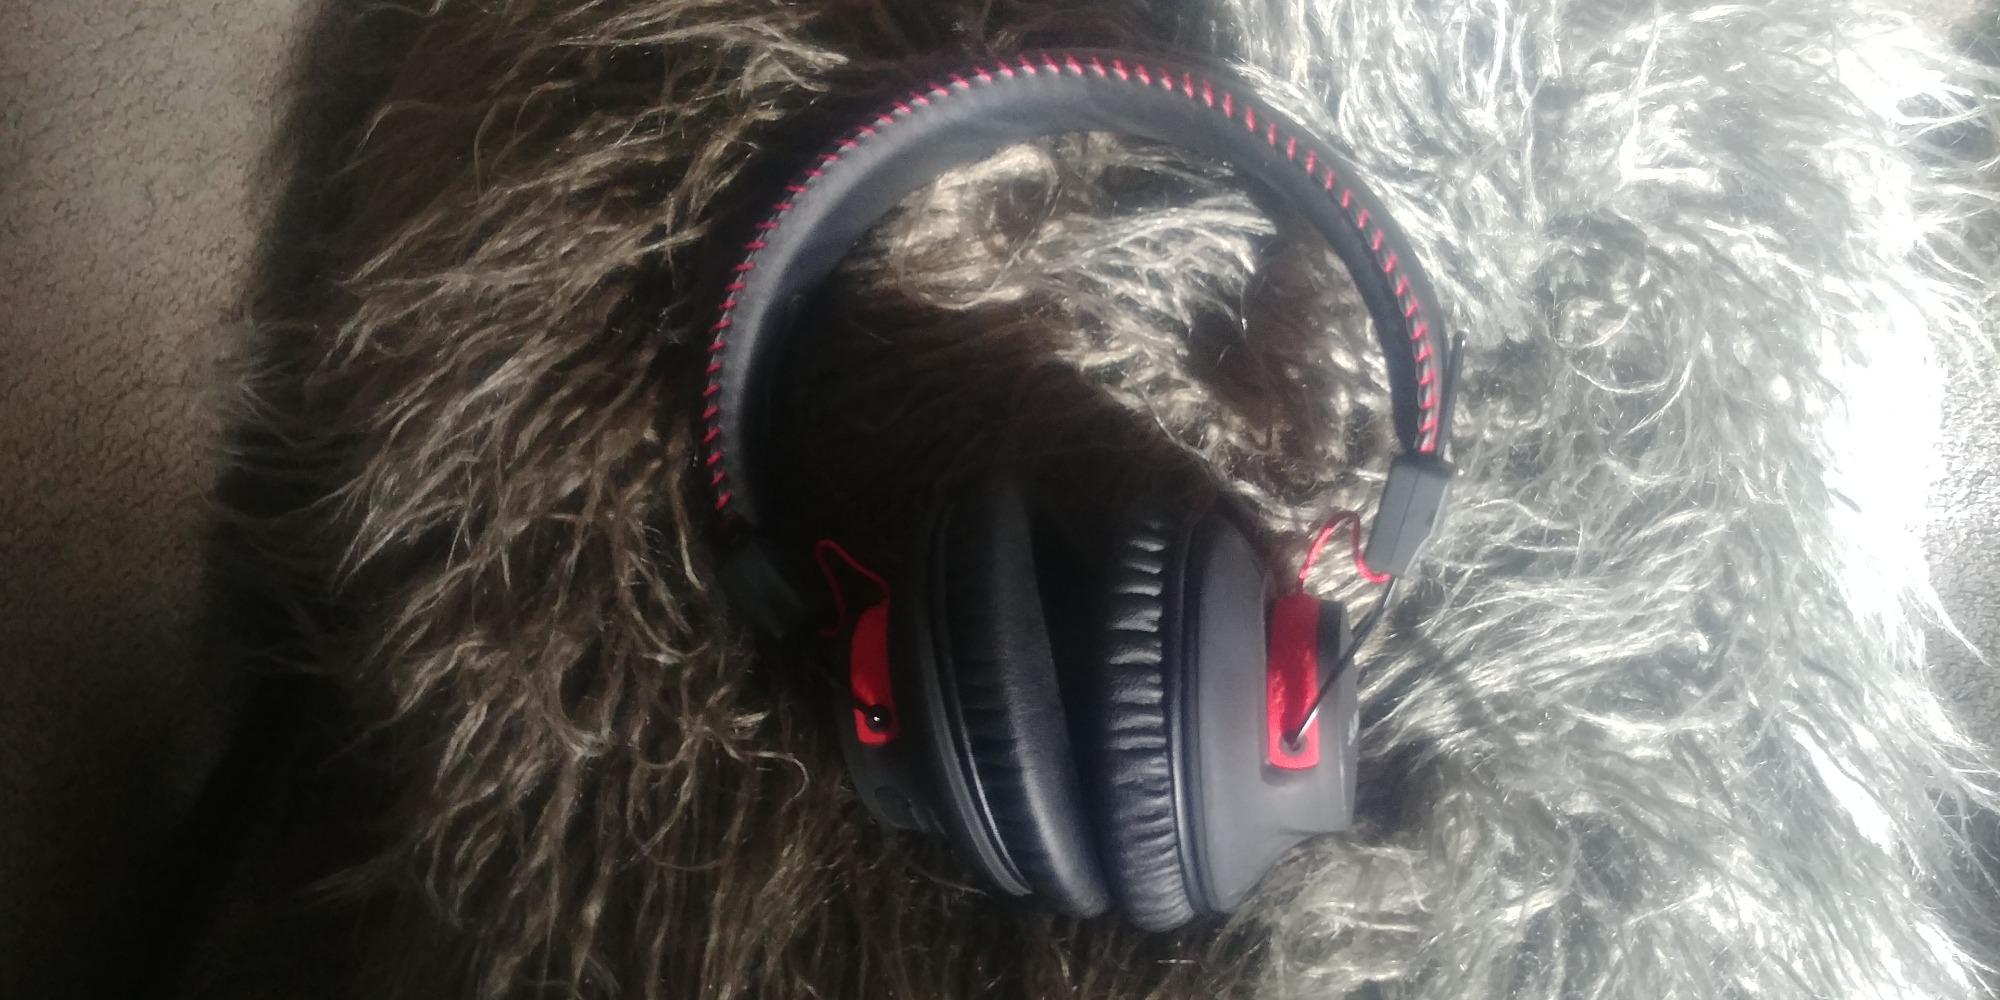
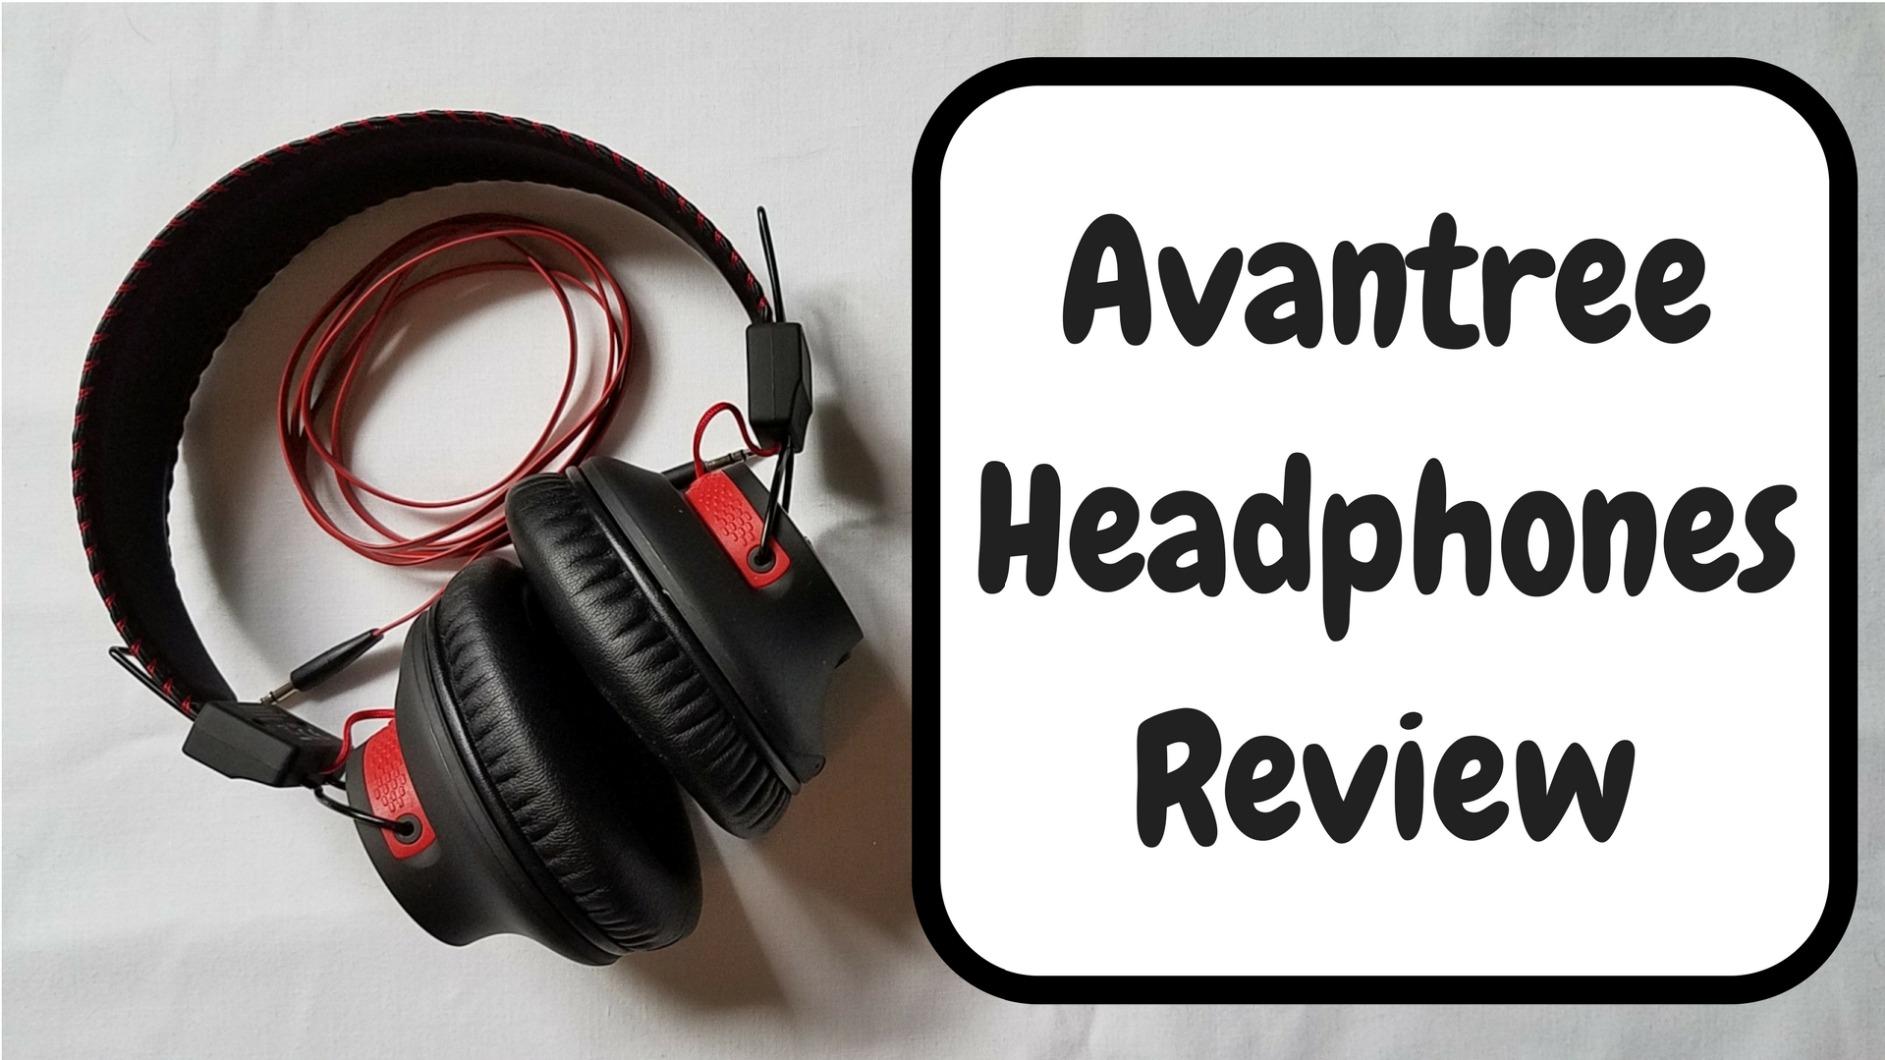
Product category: headphones
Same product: yes